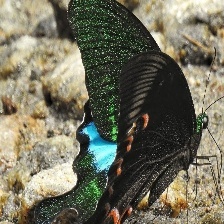
Species: BANDED PEACOCK